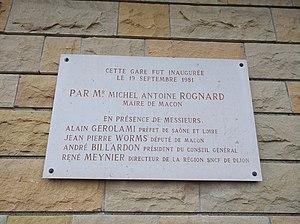
Plaque commémorant l'inauguration de la gare de Mâcon-Loché TGV, en Saône-et-Loire, le 19 septembre 1981.
La gare de Mâcon-Loché-TGV est une gare ferroviaire française TGV, de la LGV Sud-Est, située sur le territoire de la commune de Mâcon, quartier de Loché, dans le département de Saône-et-Loire, en région Bourgogne-Franche-Comté.